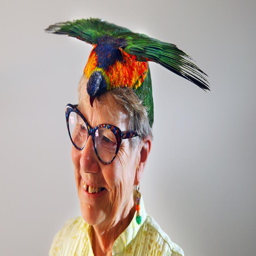
new art exhibition using feathers from dead birds .